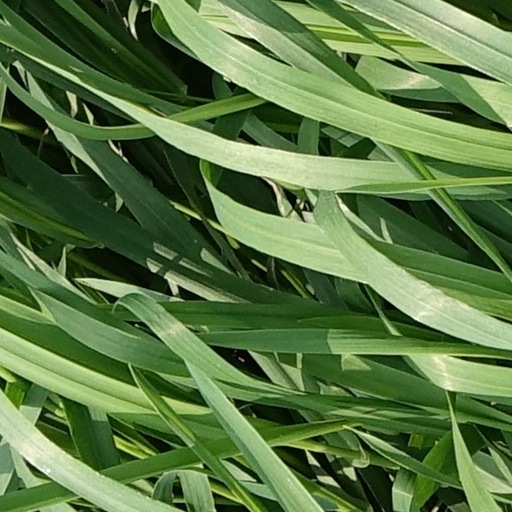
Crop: wheat